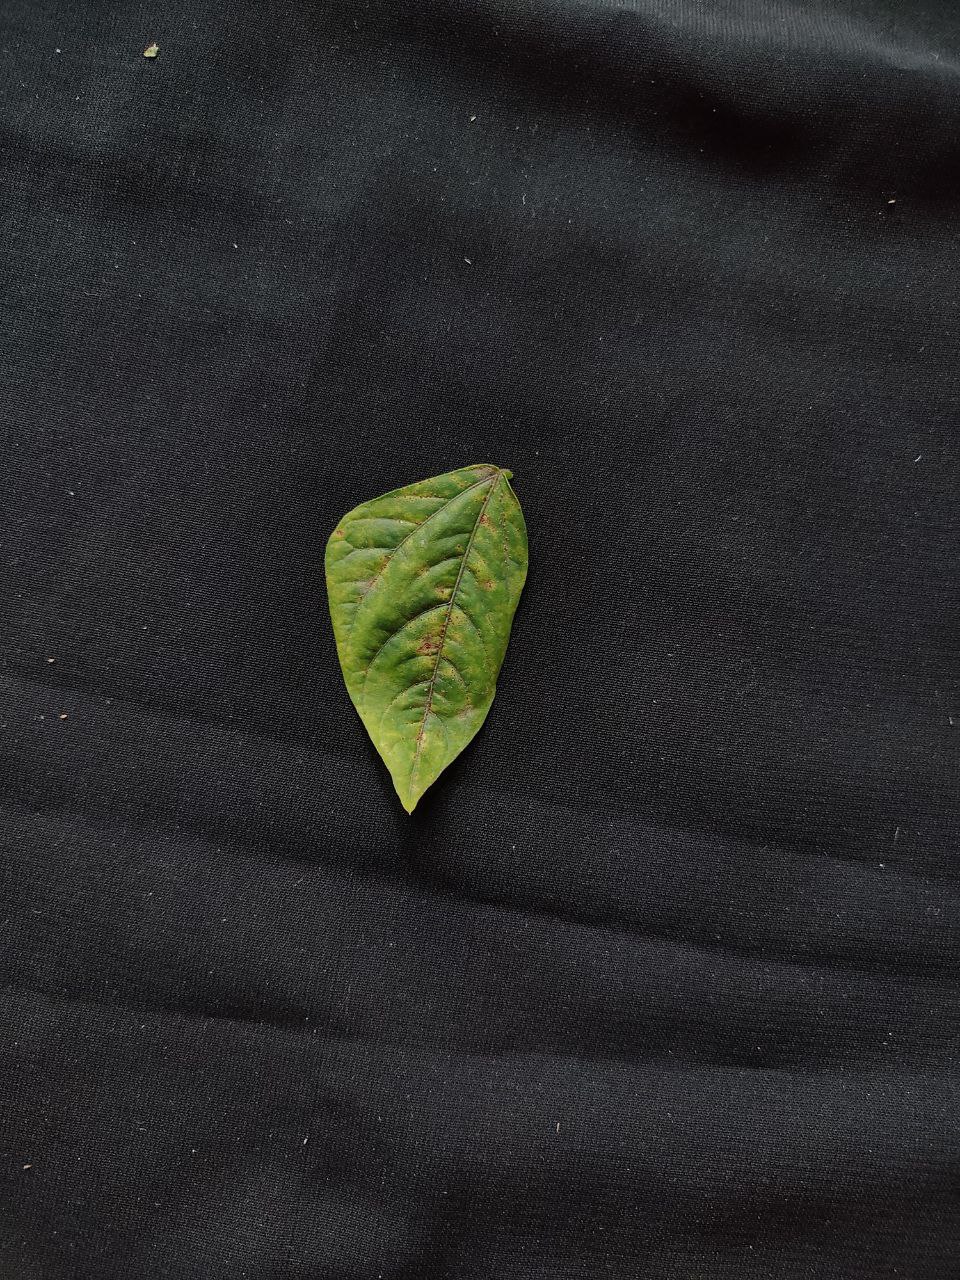
Crop: cowpea
Leaf condition: Septoria leaf spot